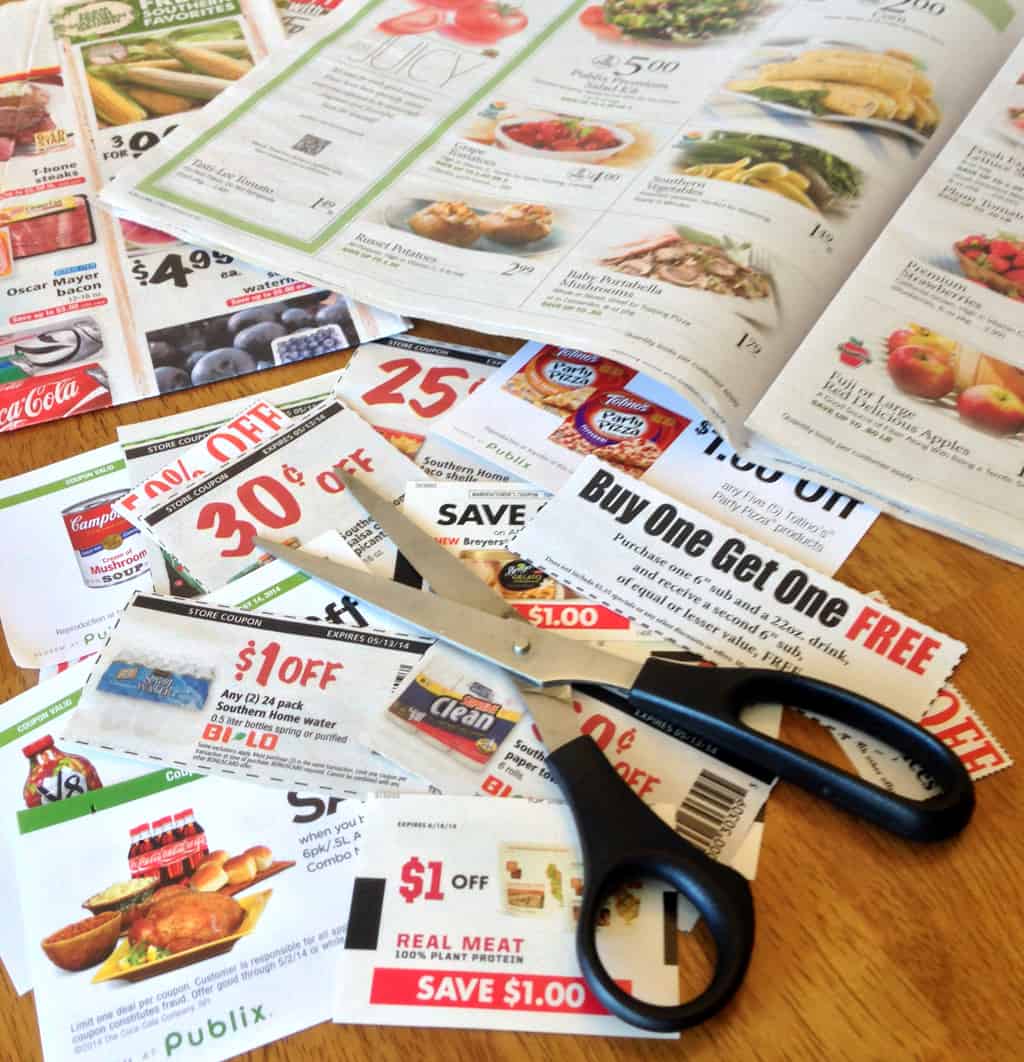
Waste category: paper